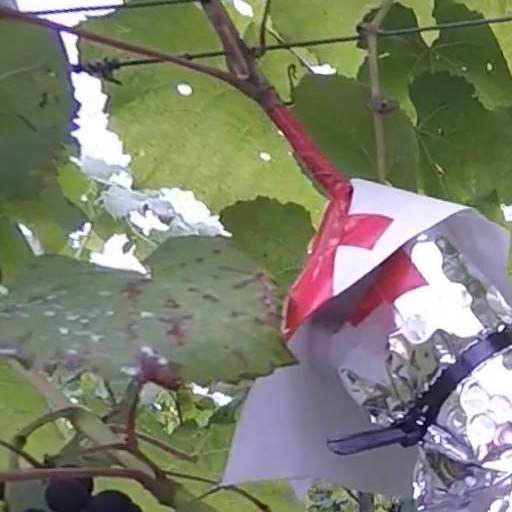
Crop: grape